SS Central America

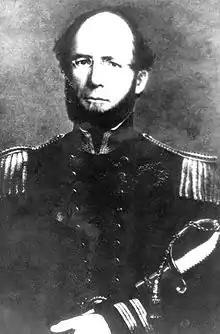
Commander William Lewis Herndon. U.S.N.

In the immediate aftermath of the sinking, the greatest attention was paid to the loss of life, which was described as "appalling" and as having "no parallel" among American navigation disasters. At the time of her sinking, "Central America" carried gold then valued at approximately (2021 value of $765 million, based on a gold price of $1,738.70 per troy ounce = $56,087 per kg). The valuation of the ship itself was substantially more than those lost in other disasters of the period, being $140,000.